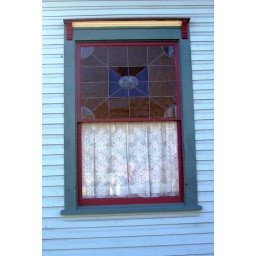
Closeup of one of the amazing stained glass windows in this house, which is undergoing restoration.